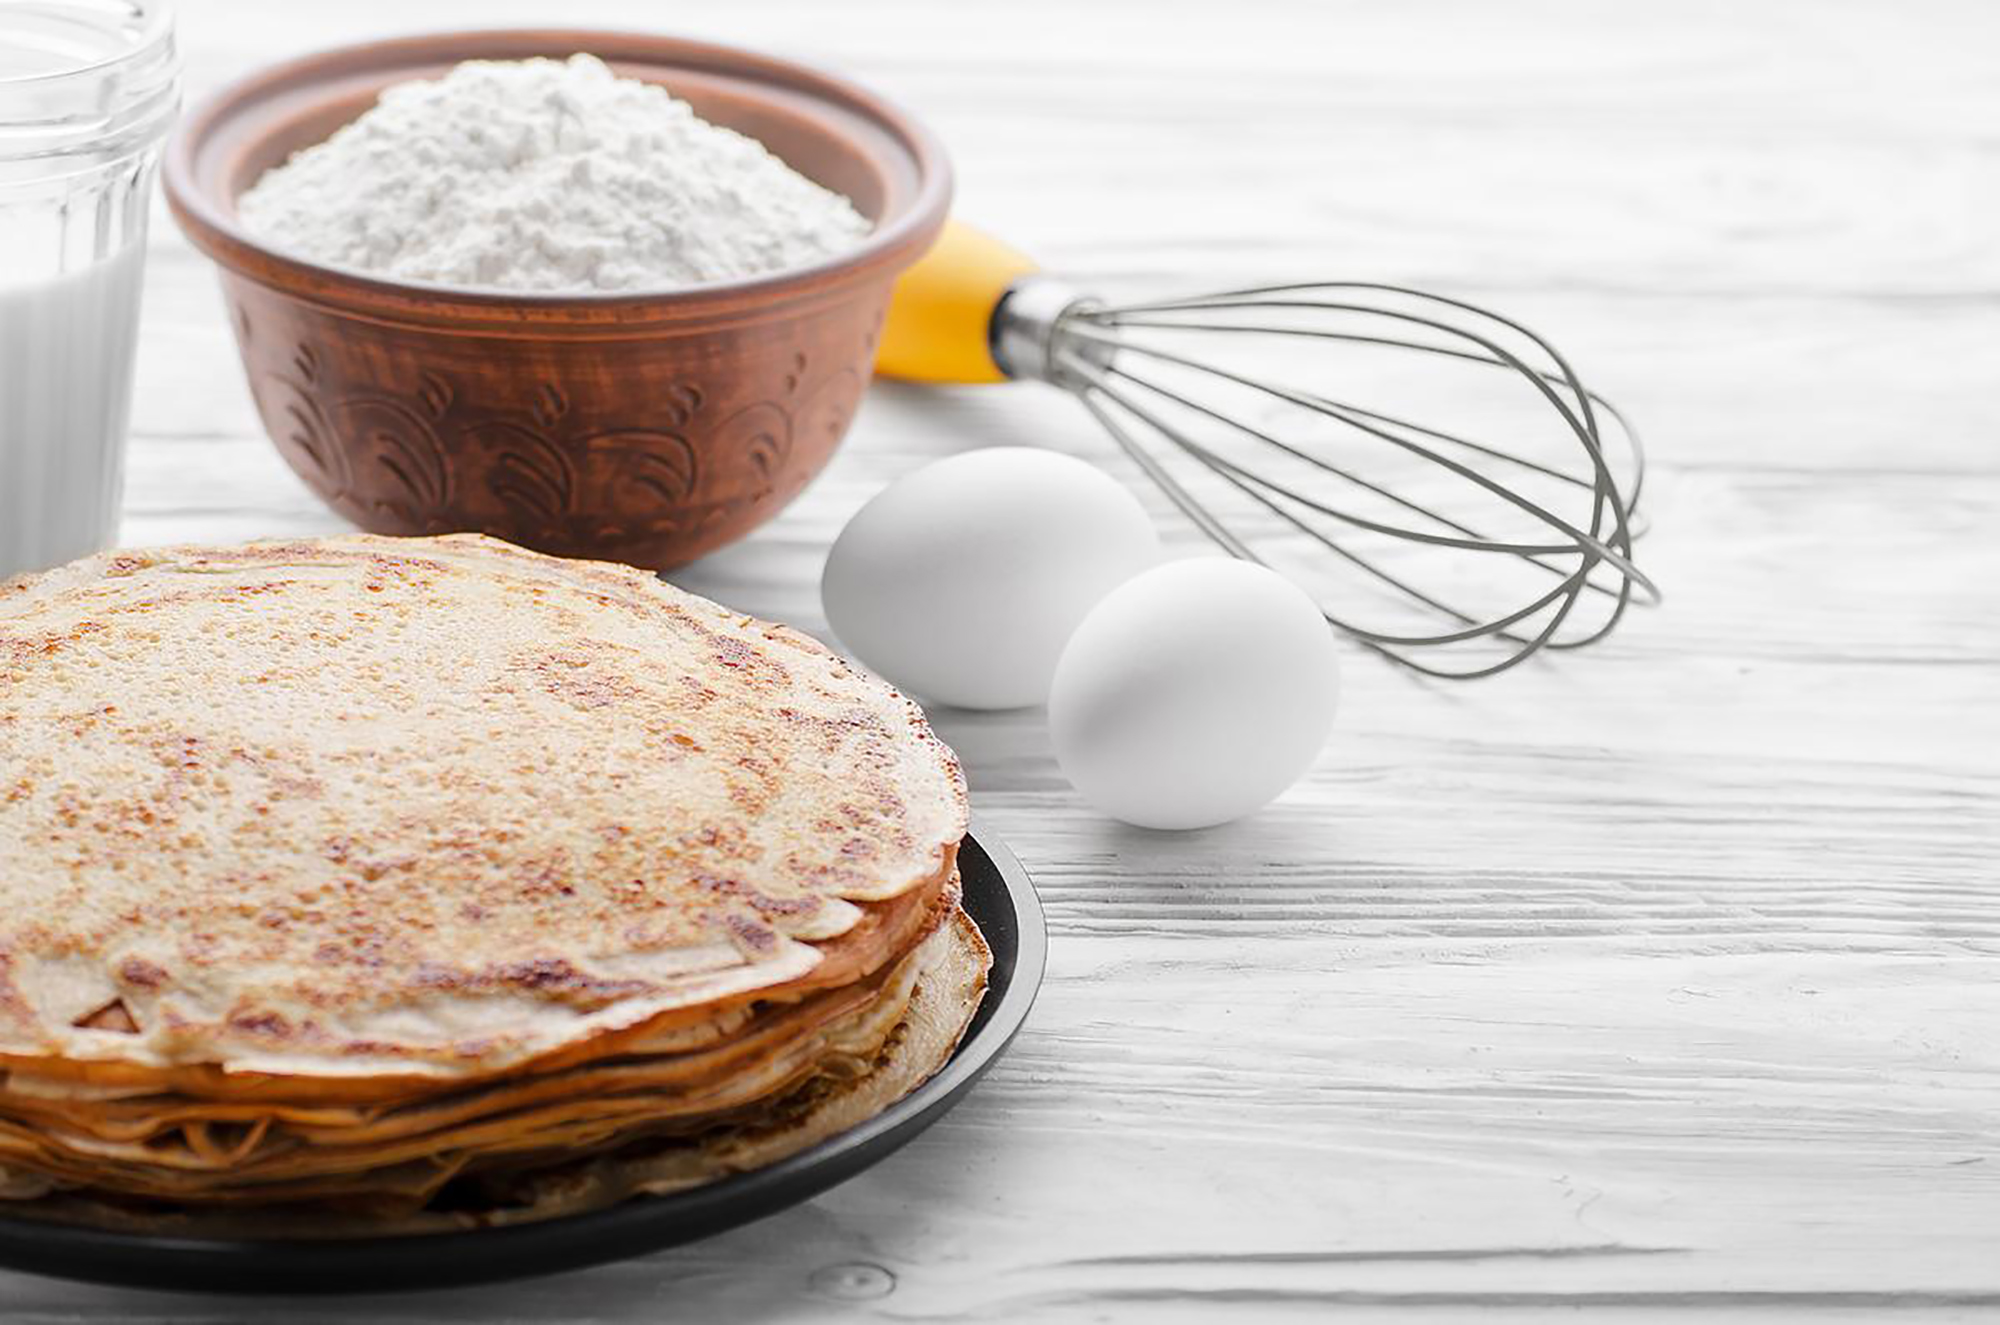
pancakes, egg, food, dish, cuisine, ingredient, wheat flour, baked goods, pancake, flatbread, recipe, dessert, chapati, powder, flour, finger food, Whole wheat flour, gluten, produce, Pane carasau